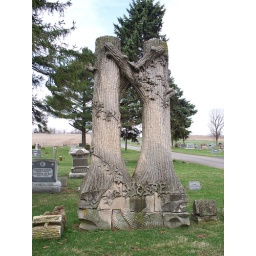
Cemetery monument with a tree theme at Price Cemetery, along Route 37 near Essex, Ohio in Union county.